152 mm howitzer-gun M1937 (ML-20)

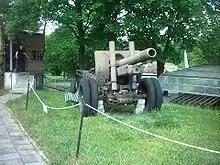
ML-20 in Poznań Citadel, Poland.

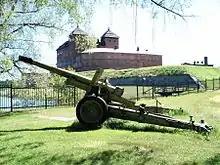
ML-20 in Hämeenlinna Artillery Museum, Finland.

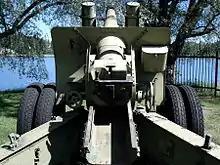
ML-20 in Hämeenlinna Artillery Museum, Finland.

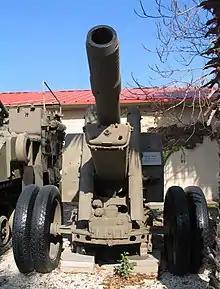
ML-20 in Batey ha-Osef Museum, Israel.

The ML-20 was originally intended for corps artillery. Together with the 122-mm gun A-19 it formed a so-called "corps duplex". In 1940–41 there were three types of corps artillery regiments: